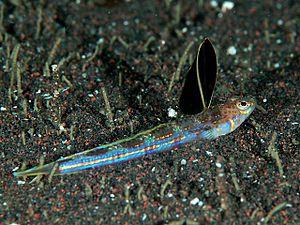
Les Trachinoidei sont un sous-ordre de poissons marins perciformes.